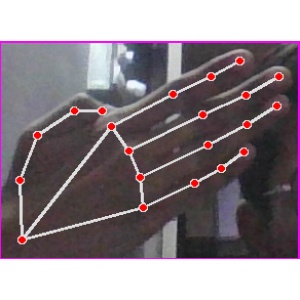
अक्षर: घ